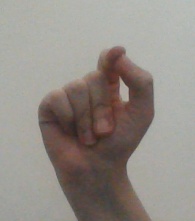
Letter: fa